Elba

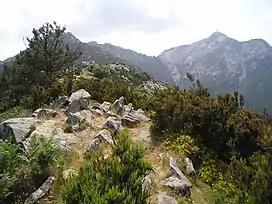
Mount Capanne

The terrain is quite varied and is thus divided into several areas based on geomorphology. The mountainous and most recent part of the island can be found to the west, the centre of which is dominated by Mount Capanne (at a height of 1,018 metres, or 3,340 feet), also called the "roof of the Tuscan Archipelago". The mountain is home to many animal species including the mouflon and wild boar, two species that flourish despite the continuous influx of tourists. The central part of the island is a mostly flat section with the width being reduced to just four kilometres. It is where the major centres can be found: Portoferraio, Campo nell'Elba. To the east is the oldest part of the island, formed over 3 million years ago. In the hilly area, dominated by Monte Calamita, are the deposits of iron that made Elba famous.